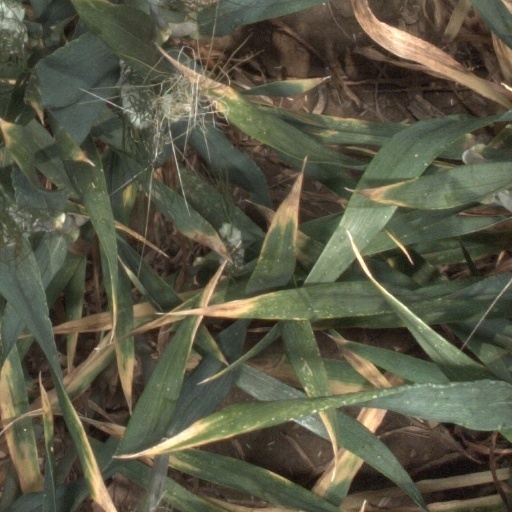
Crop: wheat